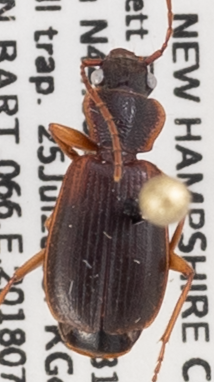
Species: Cymindis cribricollis
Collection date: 2018-07-25
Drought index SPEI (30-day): -0.058
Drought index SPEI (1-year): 0.04
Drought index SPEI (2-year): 0.334